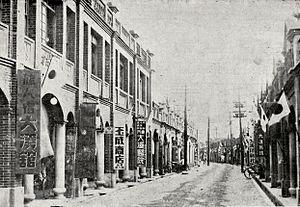
Le District de Daxi est un district oriental de la municipalité de Taoyuan à Taïwan. En mars 2012, elle a été classée parmi les 10 plus petites villes touristiques par le Bureau du tourisme de Taïwan.